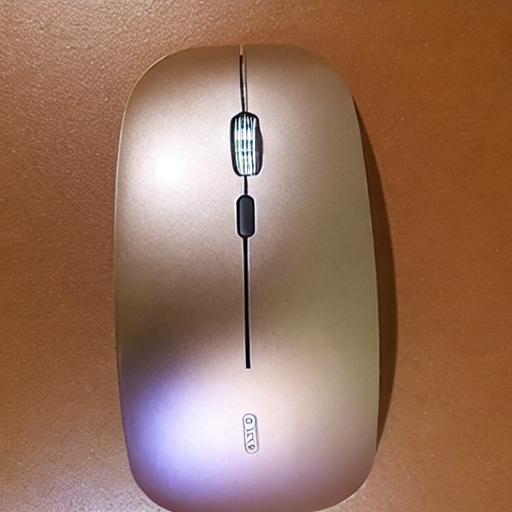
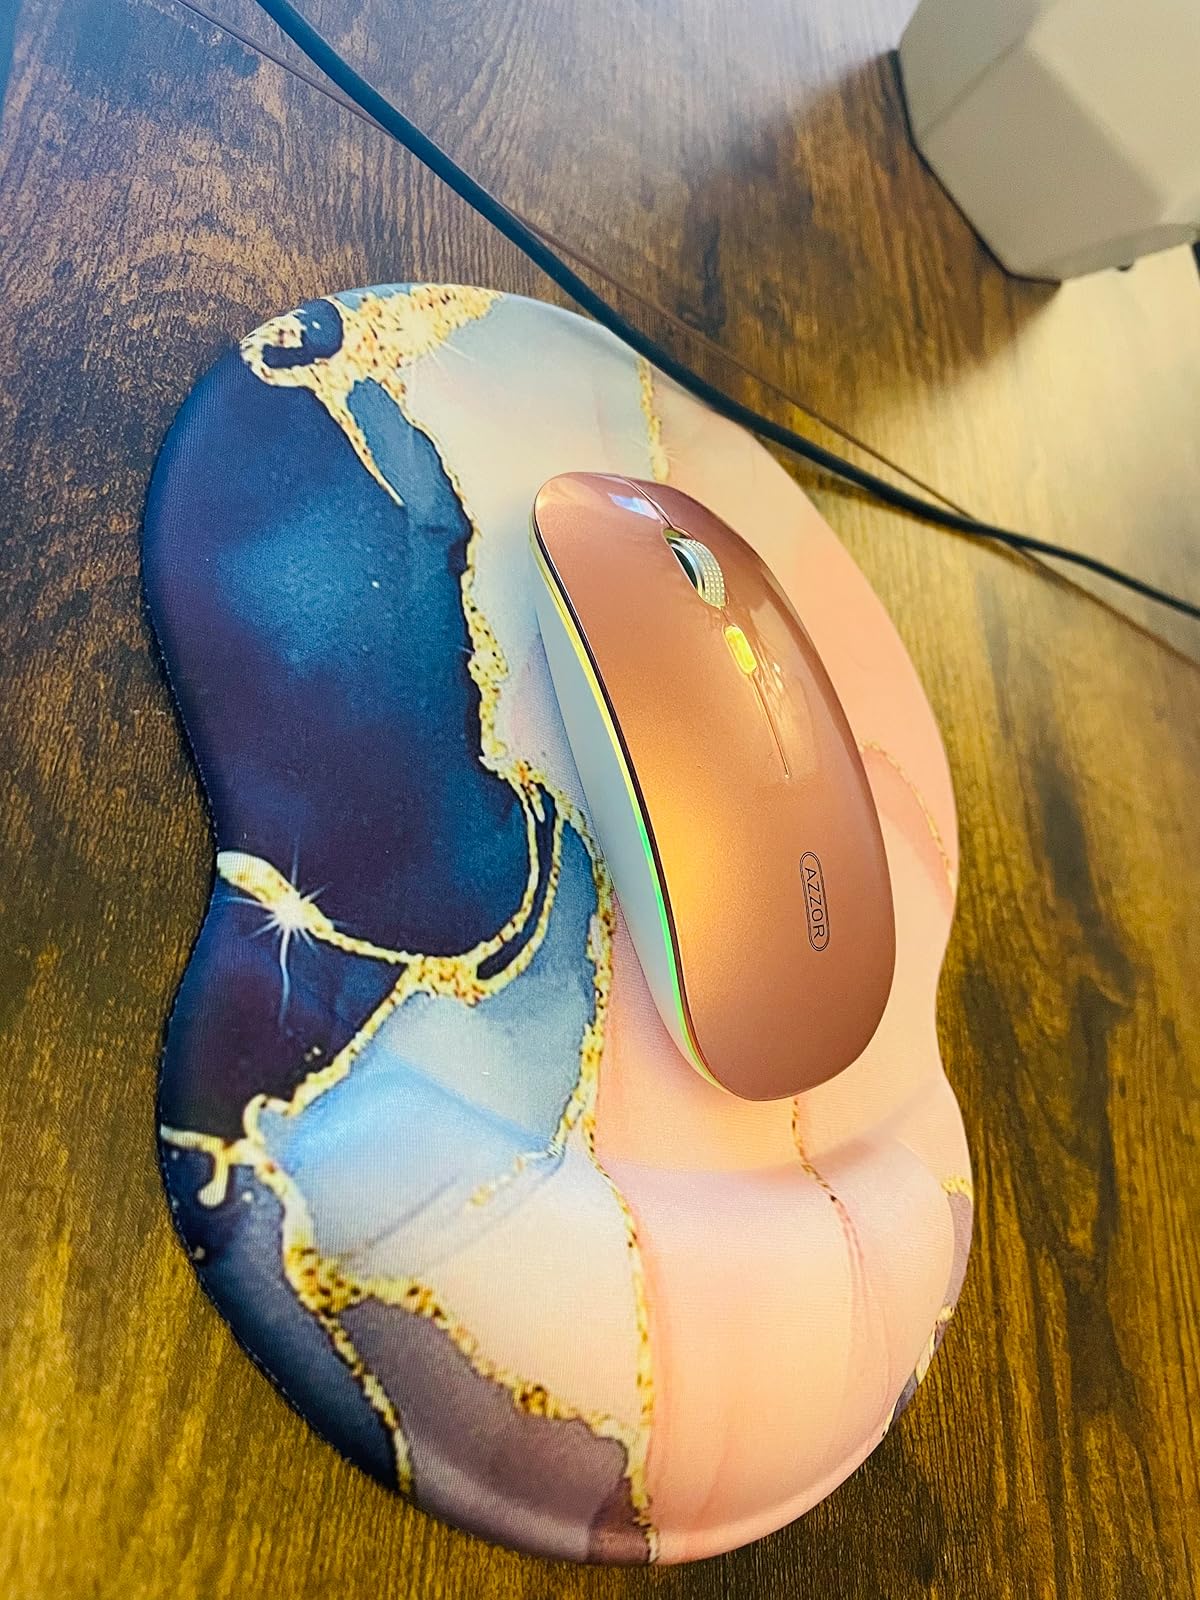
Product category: mouse
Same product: no